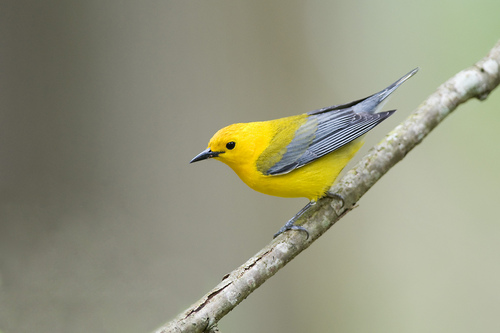
this bright yellow bird is small and has a thin black bill and black and white striped wings.
a small yellow bodied bird with black wings and a tail feathers and a small sharp black beak.
a small yellow bird with a black beak, grey-yellow coverts and grey secondaries and primaries
this small bird is bright yellow with gray wings and a pointed black bill.
this is a yellow bird with gray wingbars,and a black bill
this bird is yellow with grey and has a long, pointy beak.
this bird has wings that are blue and has a yellow body
this bird is yellow, black, and white in color, with a small and sharp black beak.
this bird has bright yellow plumage, large variegated blue and black wings, and a dark blue beak.
this bird has a black pointed bill, with a yellow breast.
Species: Prothonotary Warbler